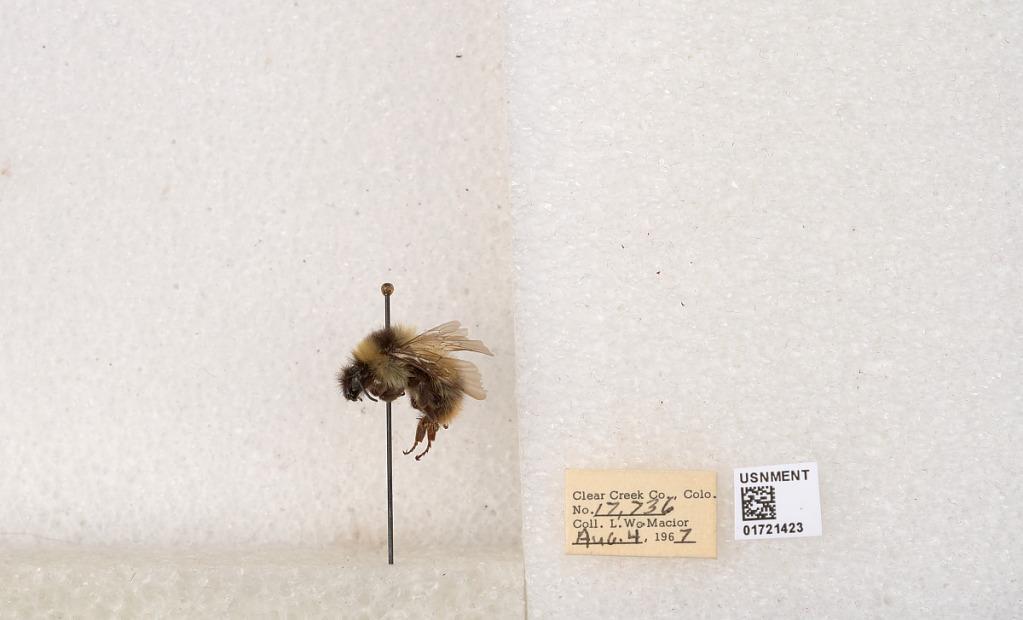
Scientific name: Bombus kirbyellus
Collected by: L. Macior
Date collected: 1967-8-4
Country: United States
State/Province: Colorado
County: Clear Creek
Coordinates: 39.6891, -105.644